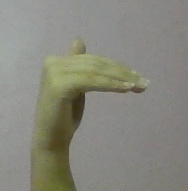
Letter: khaa